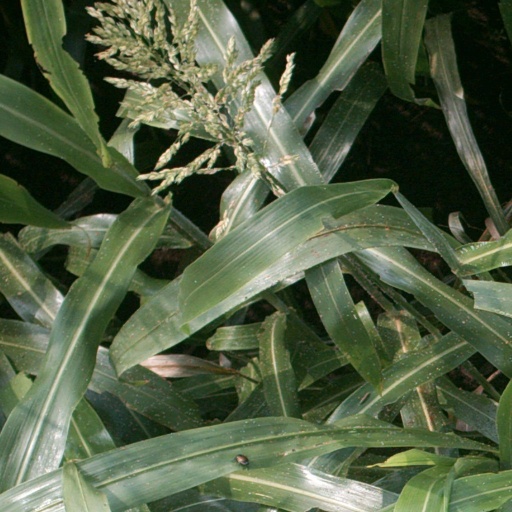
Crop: sorghum